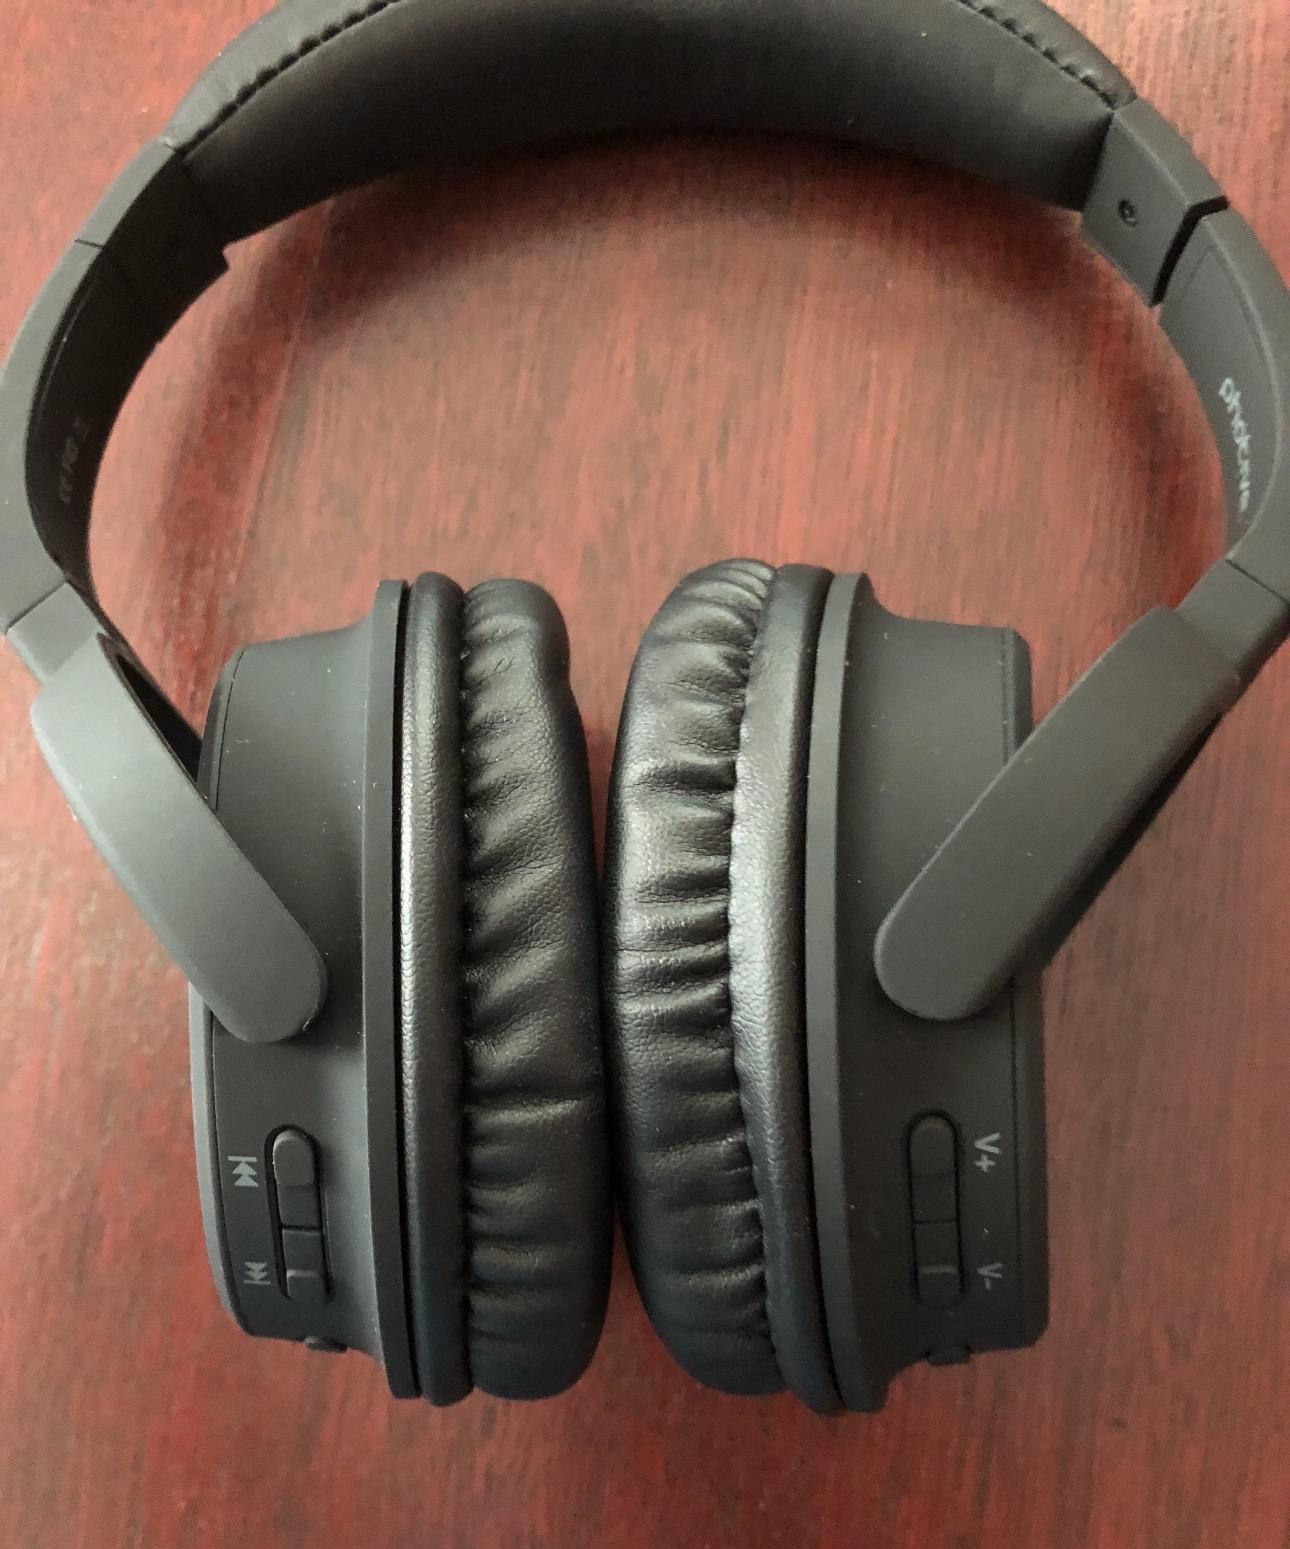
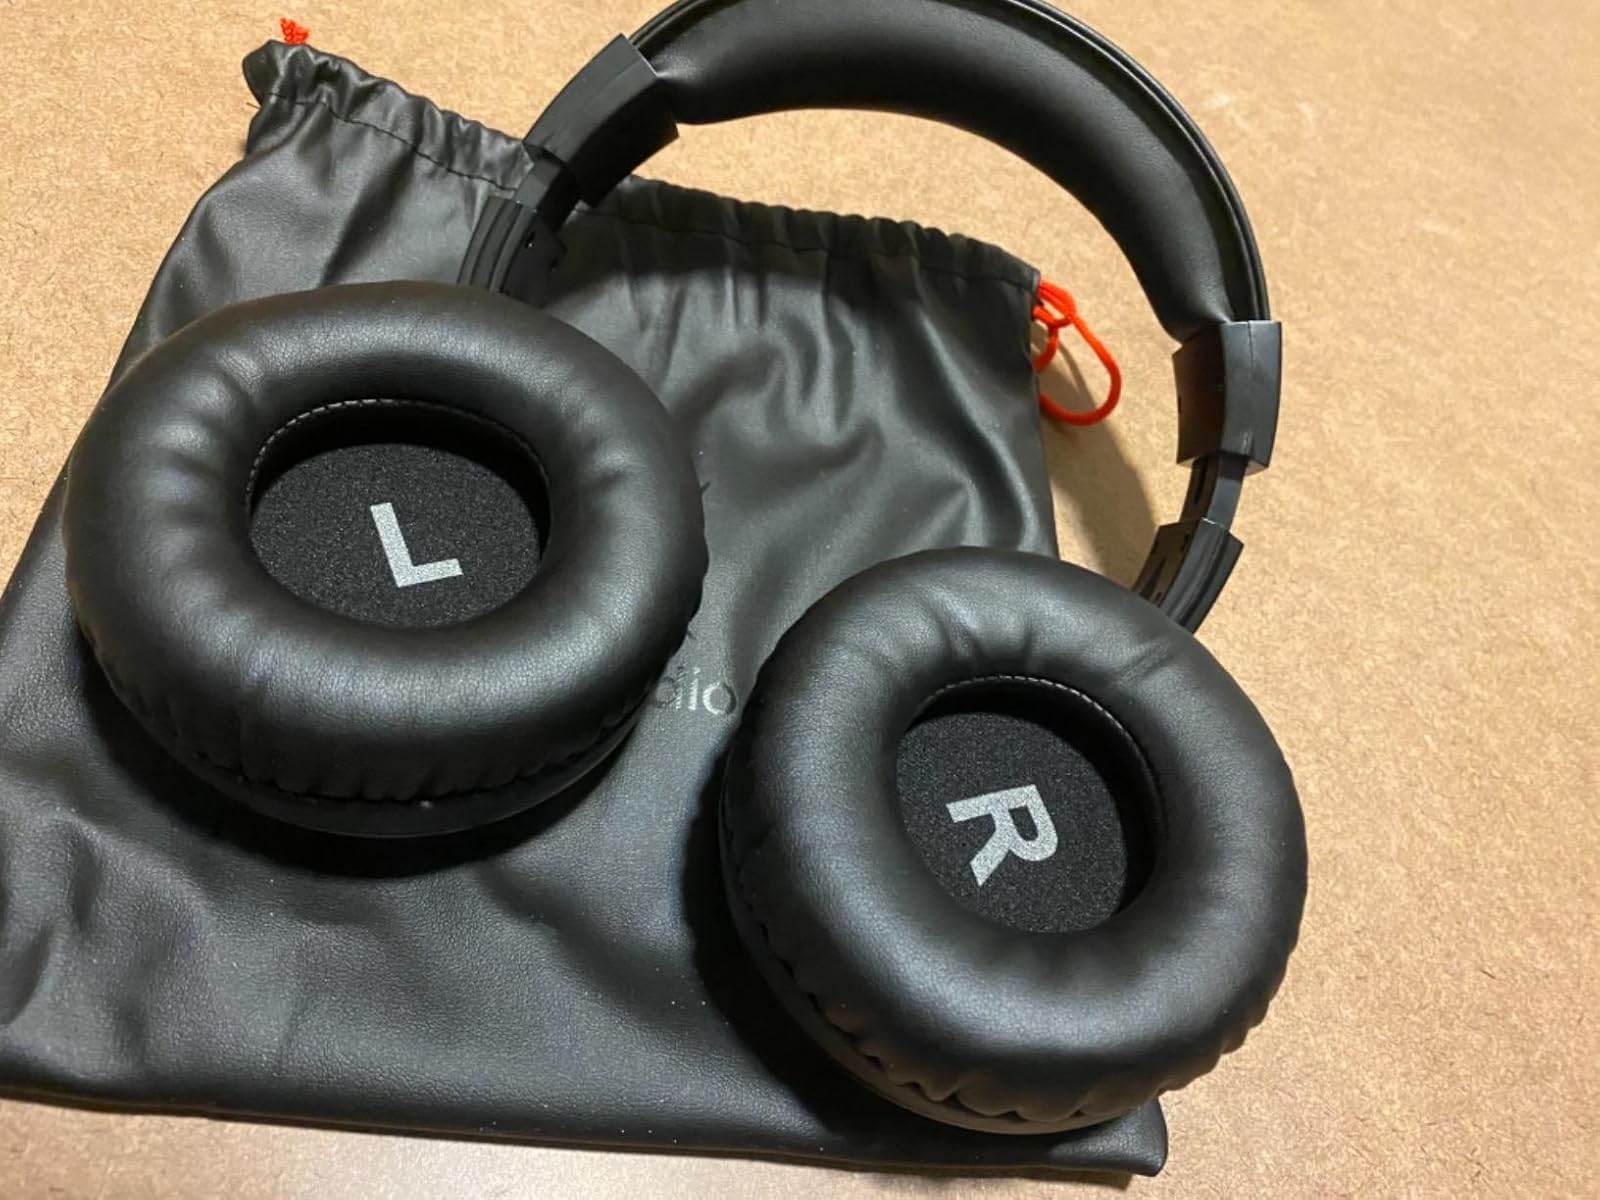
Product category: headphones
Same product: no